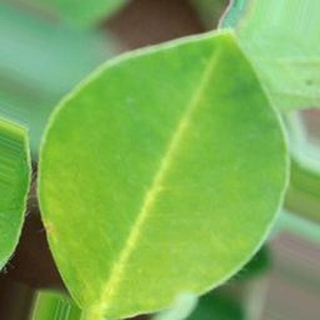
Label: healthy_groundnut